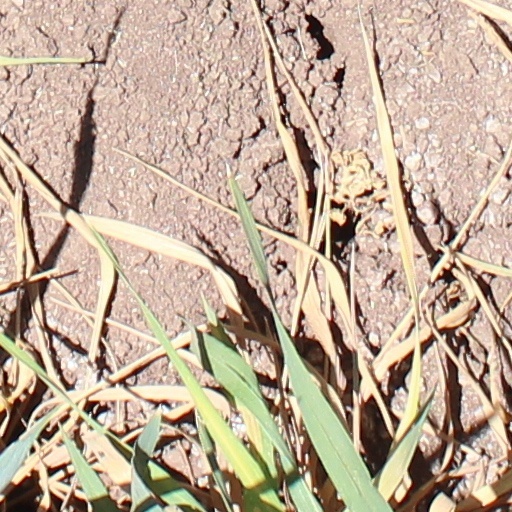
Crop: wheat